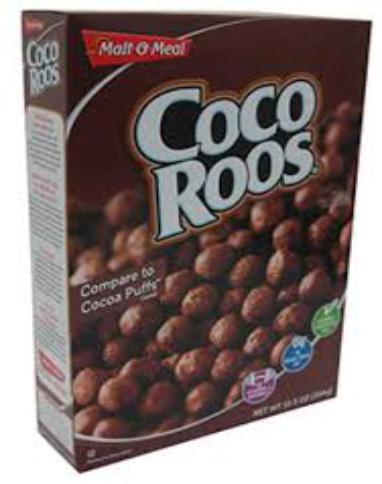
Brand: Coco Roos
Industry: Food